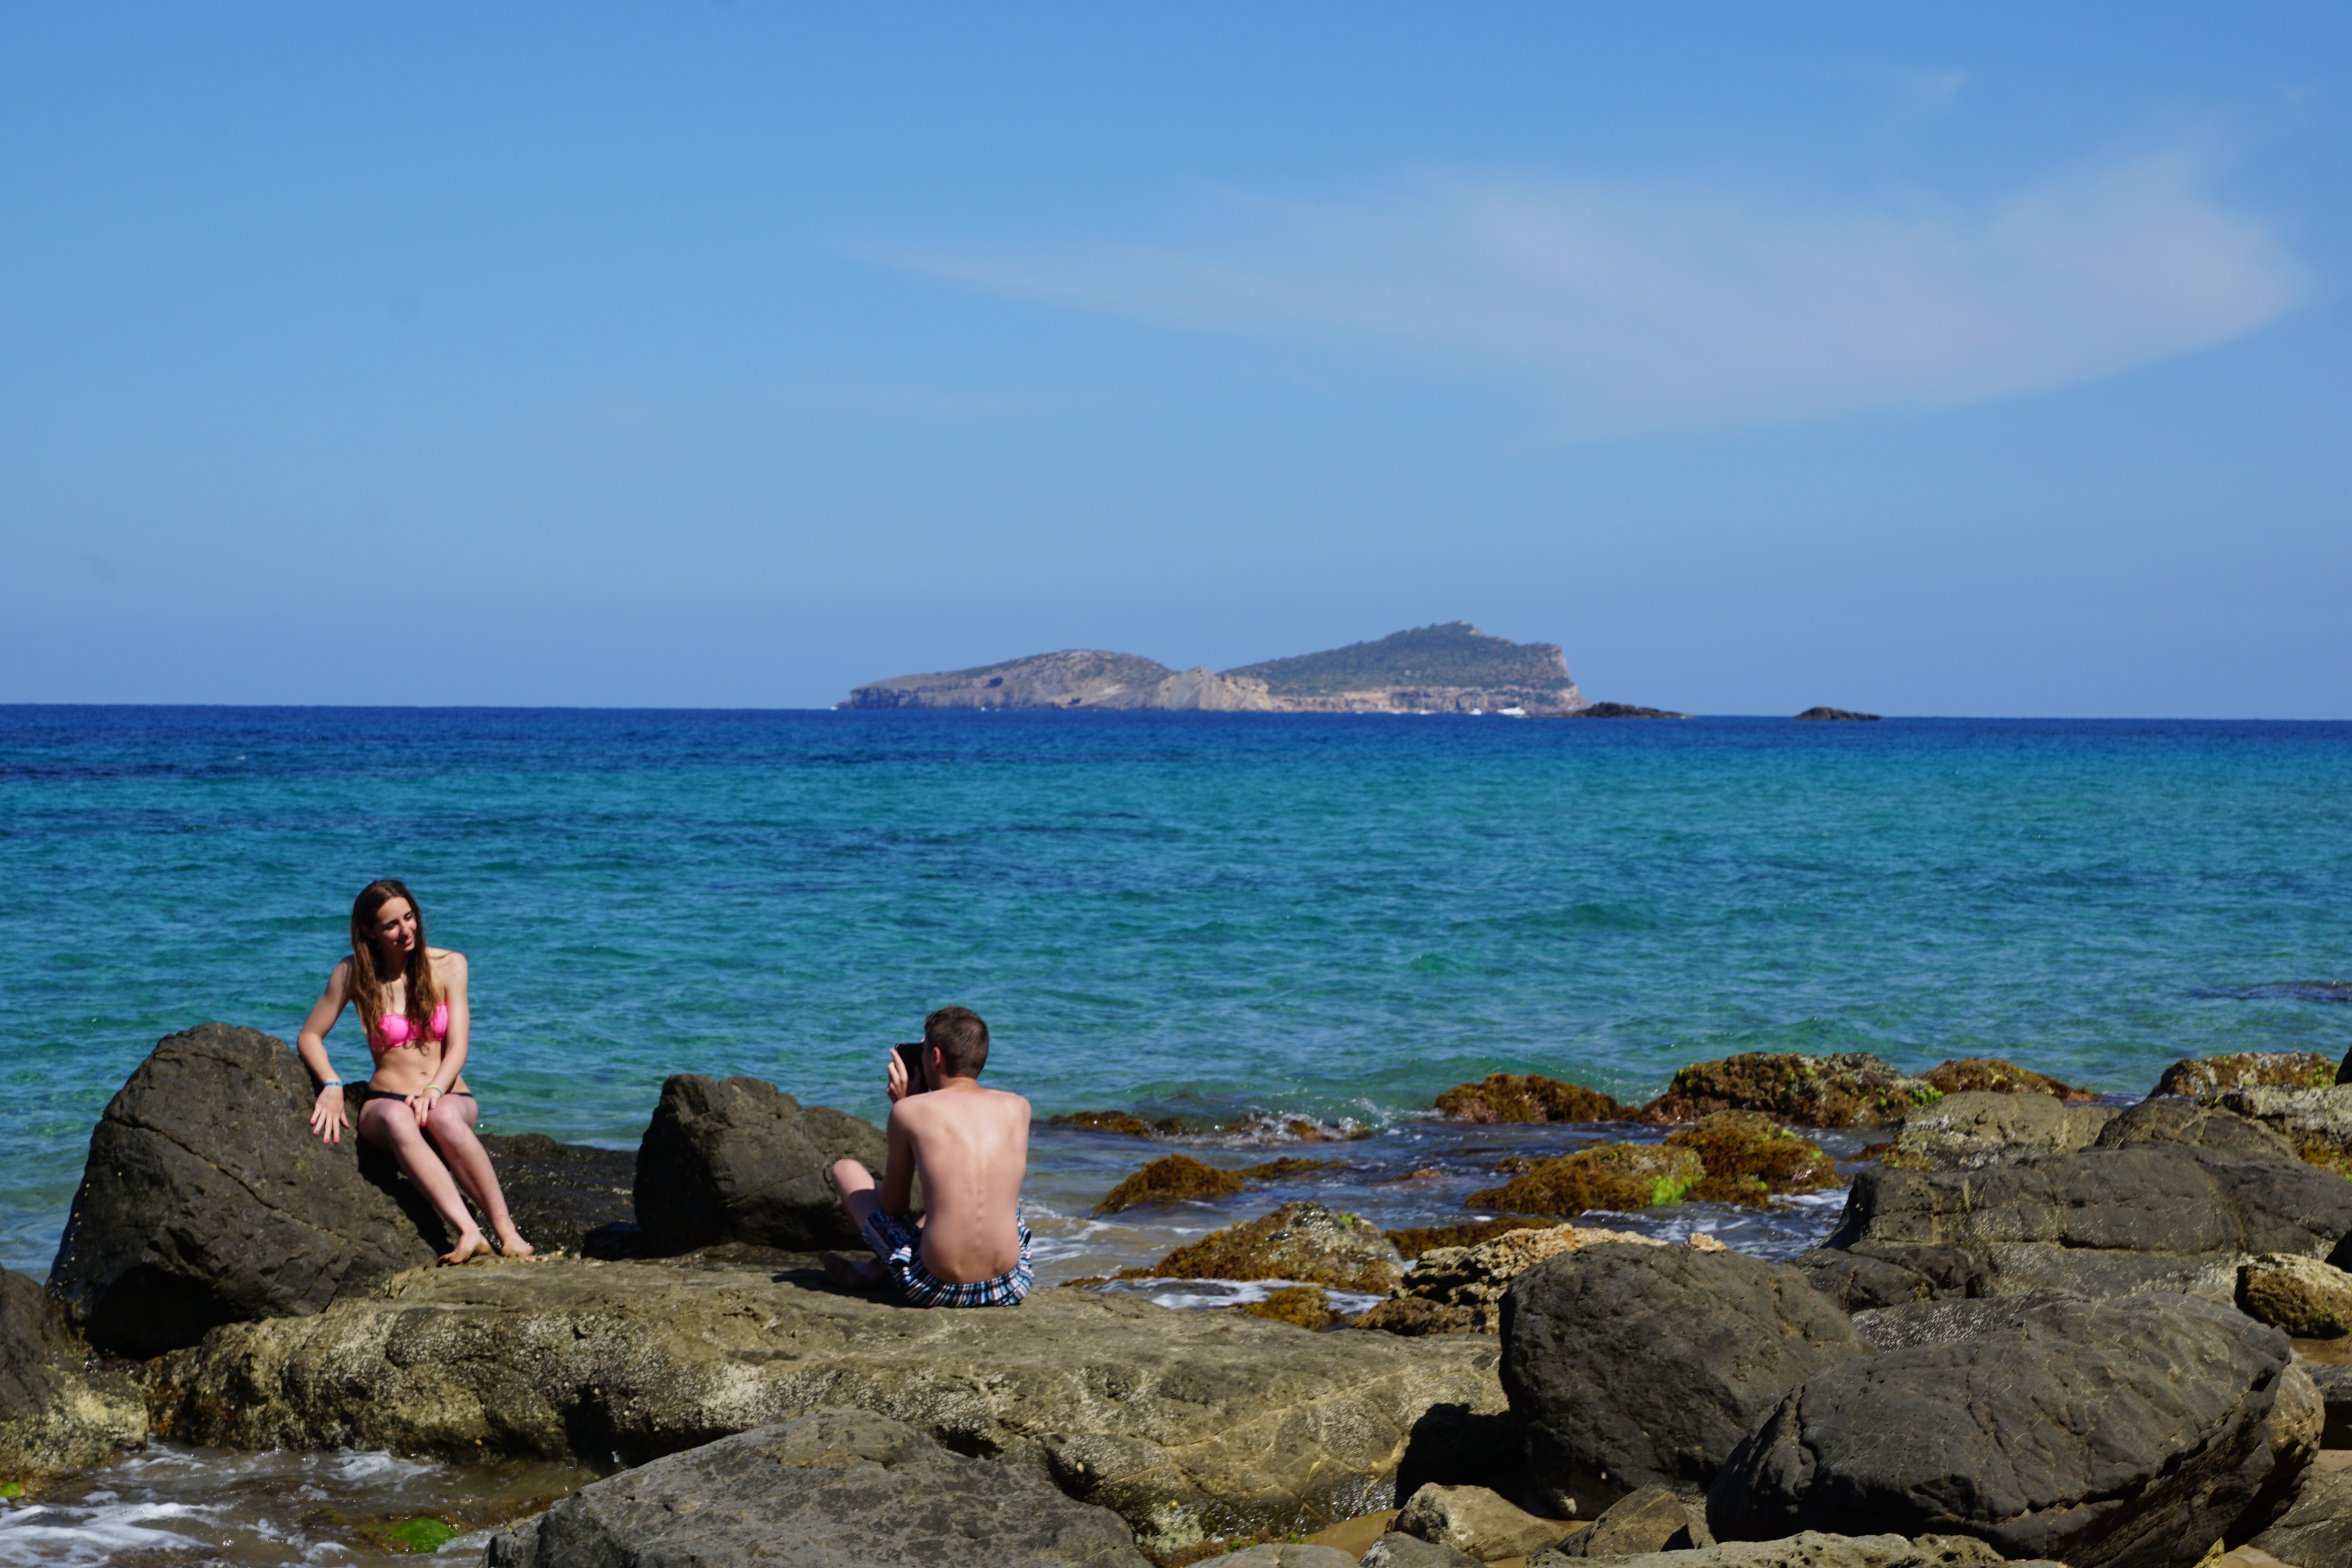
beach, sea, coast, water, rock, ocean, horizon, photography, shore, wave, vacation, cliff, cove, bay, island, terrain, body of water, stones, spain, pair, cape, ibiza